National Order of Vietnam

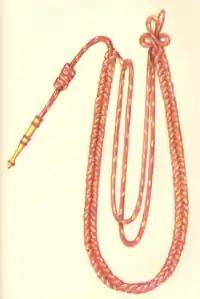
Fourragere Color of the National Order

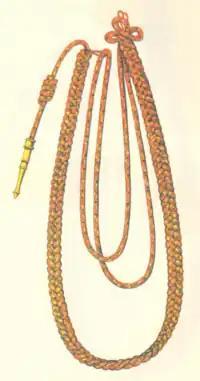
Fourragere (Mixed colors of Gallantry Cross, Military Merit Medal, and National Order)

The National Order of Vietnam was a combined military-civilian decoration of South Vietnam and was considered the highest honor that could be bestowed upon an individual by the Republic of Vietnam government.